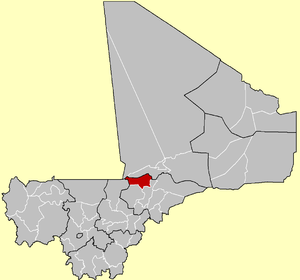
Carte du Cercle de Youwarou, Mali
Le cercle de Youwarou est une collectivité territoriale du Mali dans la région de Mopti.